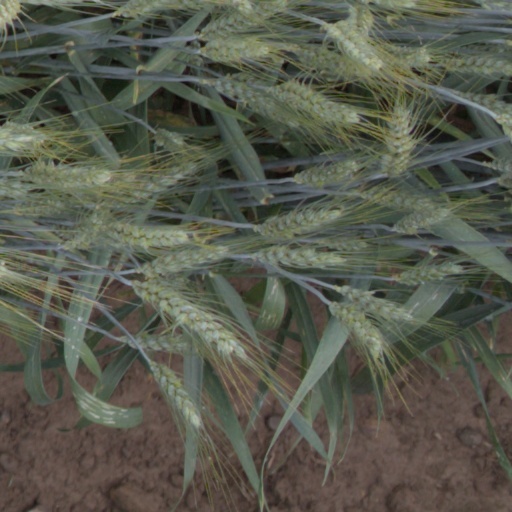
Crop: wheat